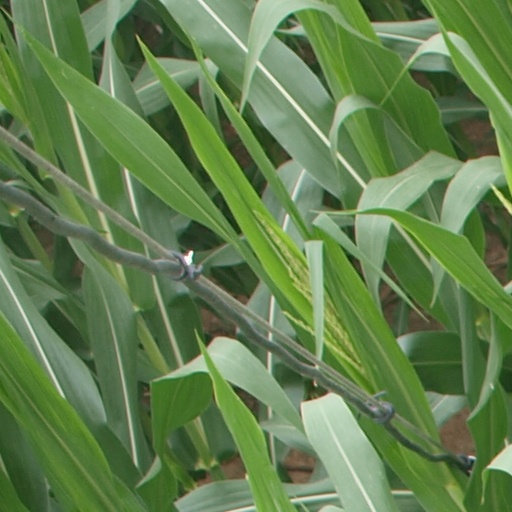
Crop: maize; corn